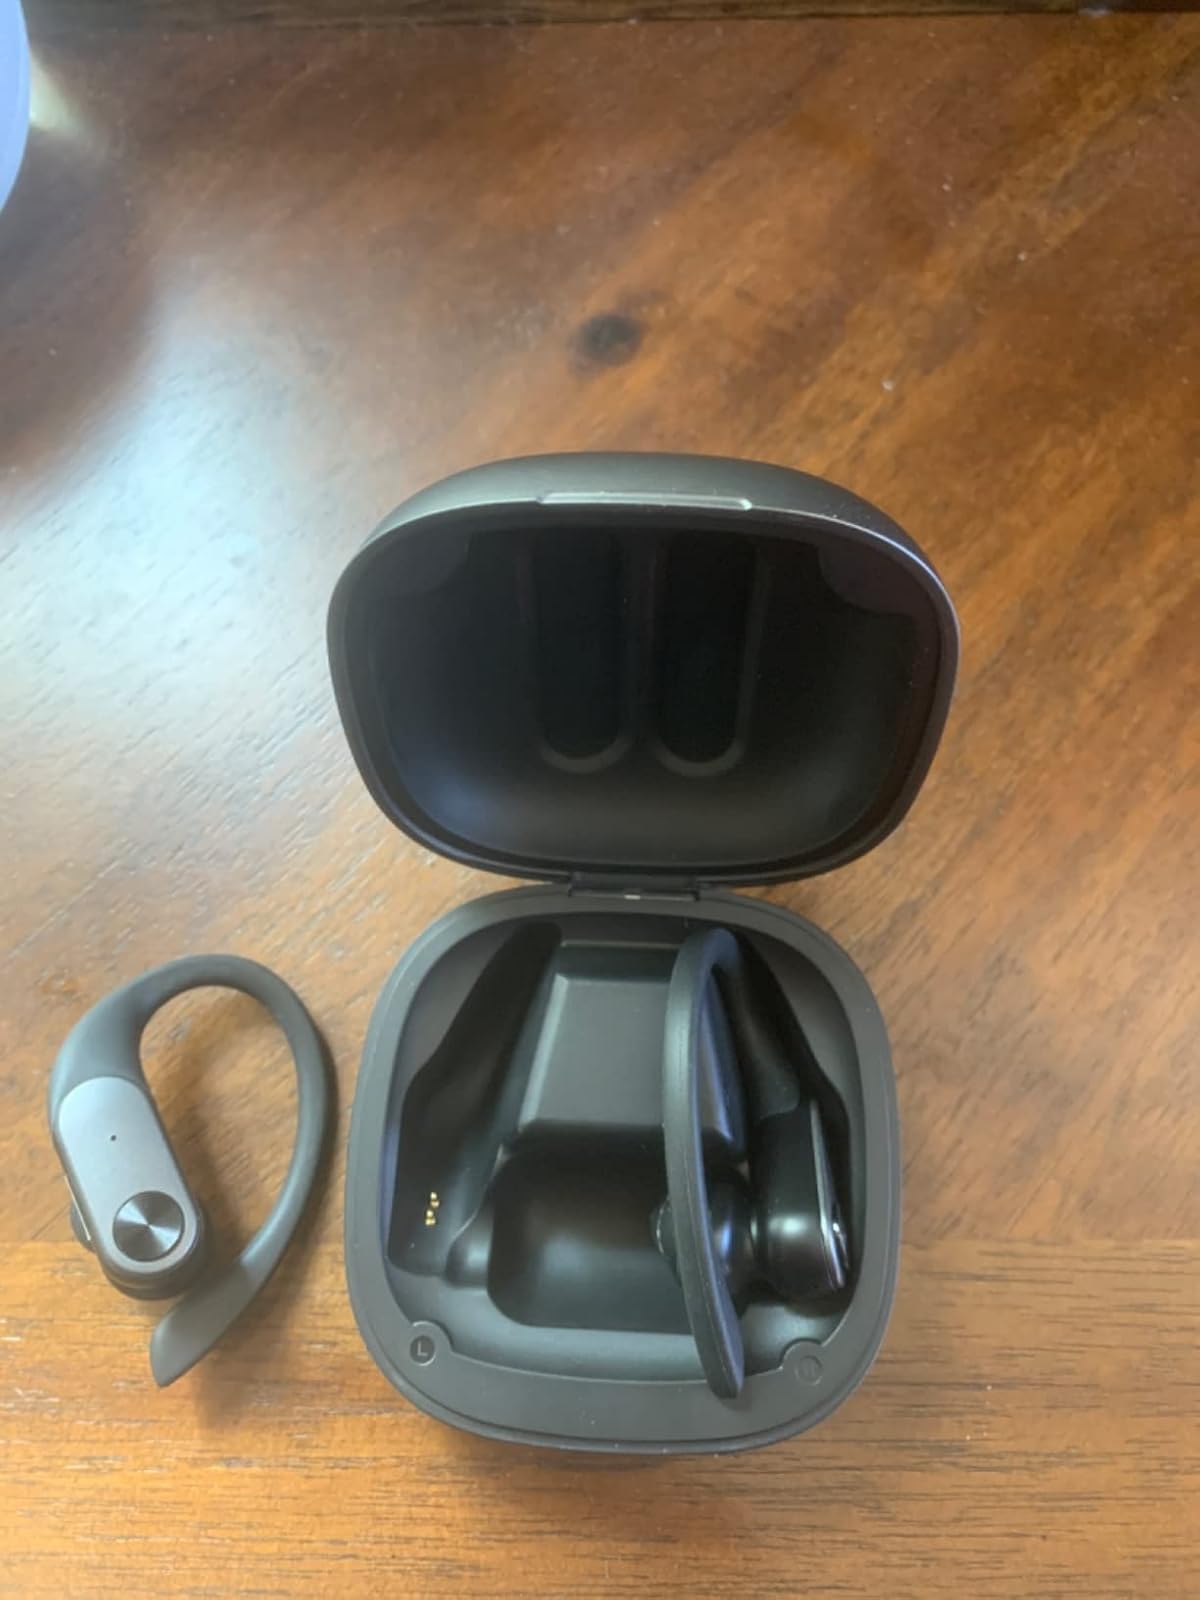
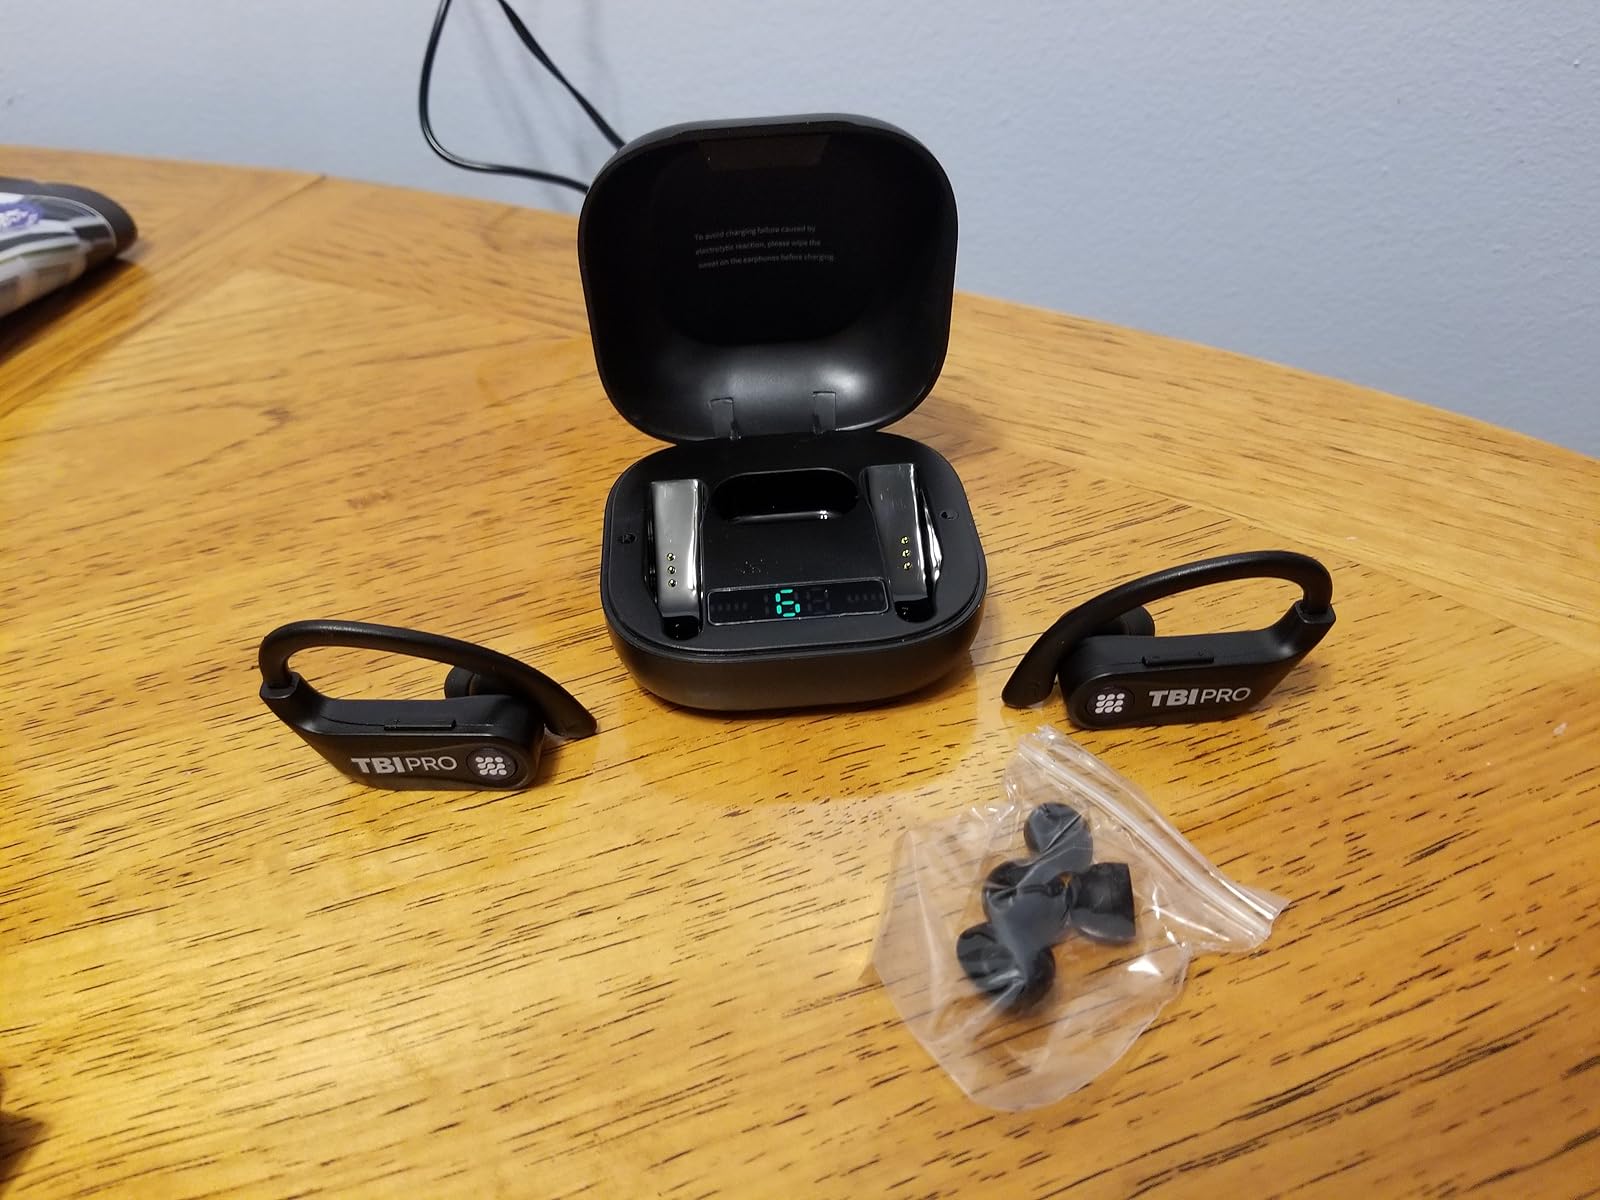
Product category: earbuds
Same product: no